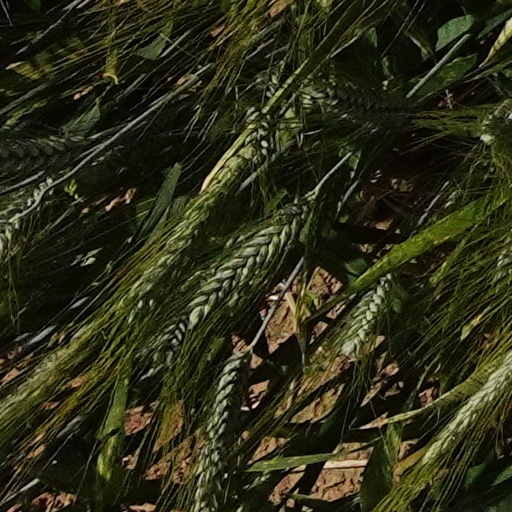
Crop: wheat